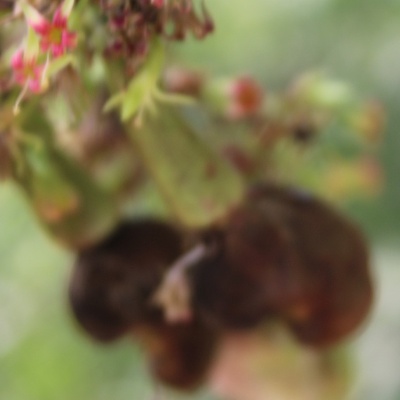
Crop: Cashew
Condition: anthracnose